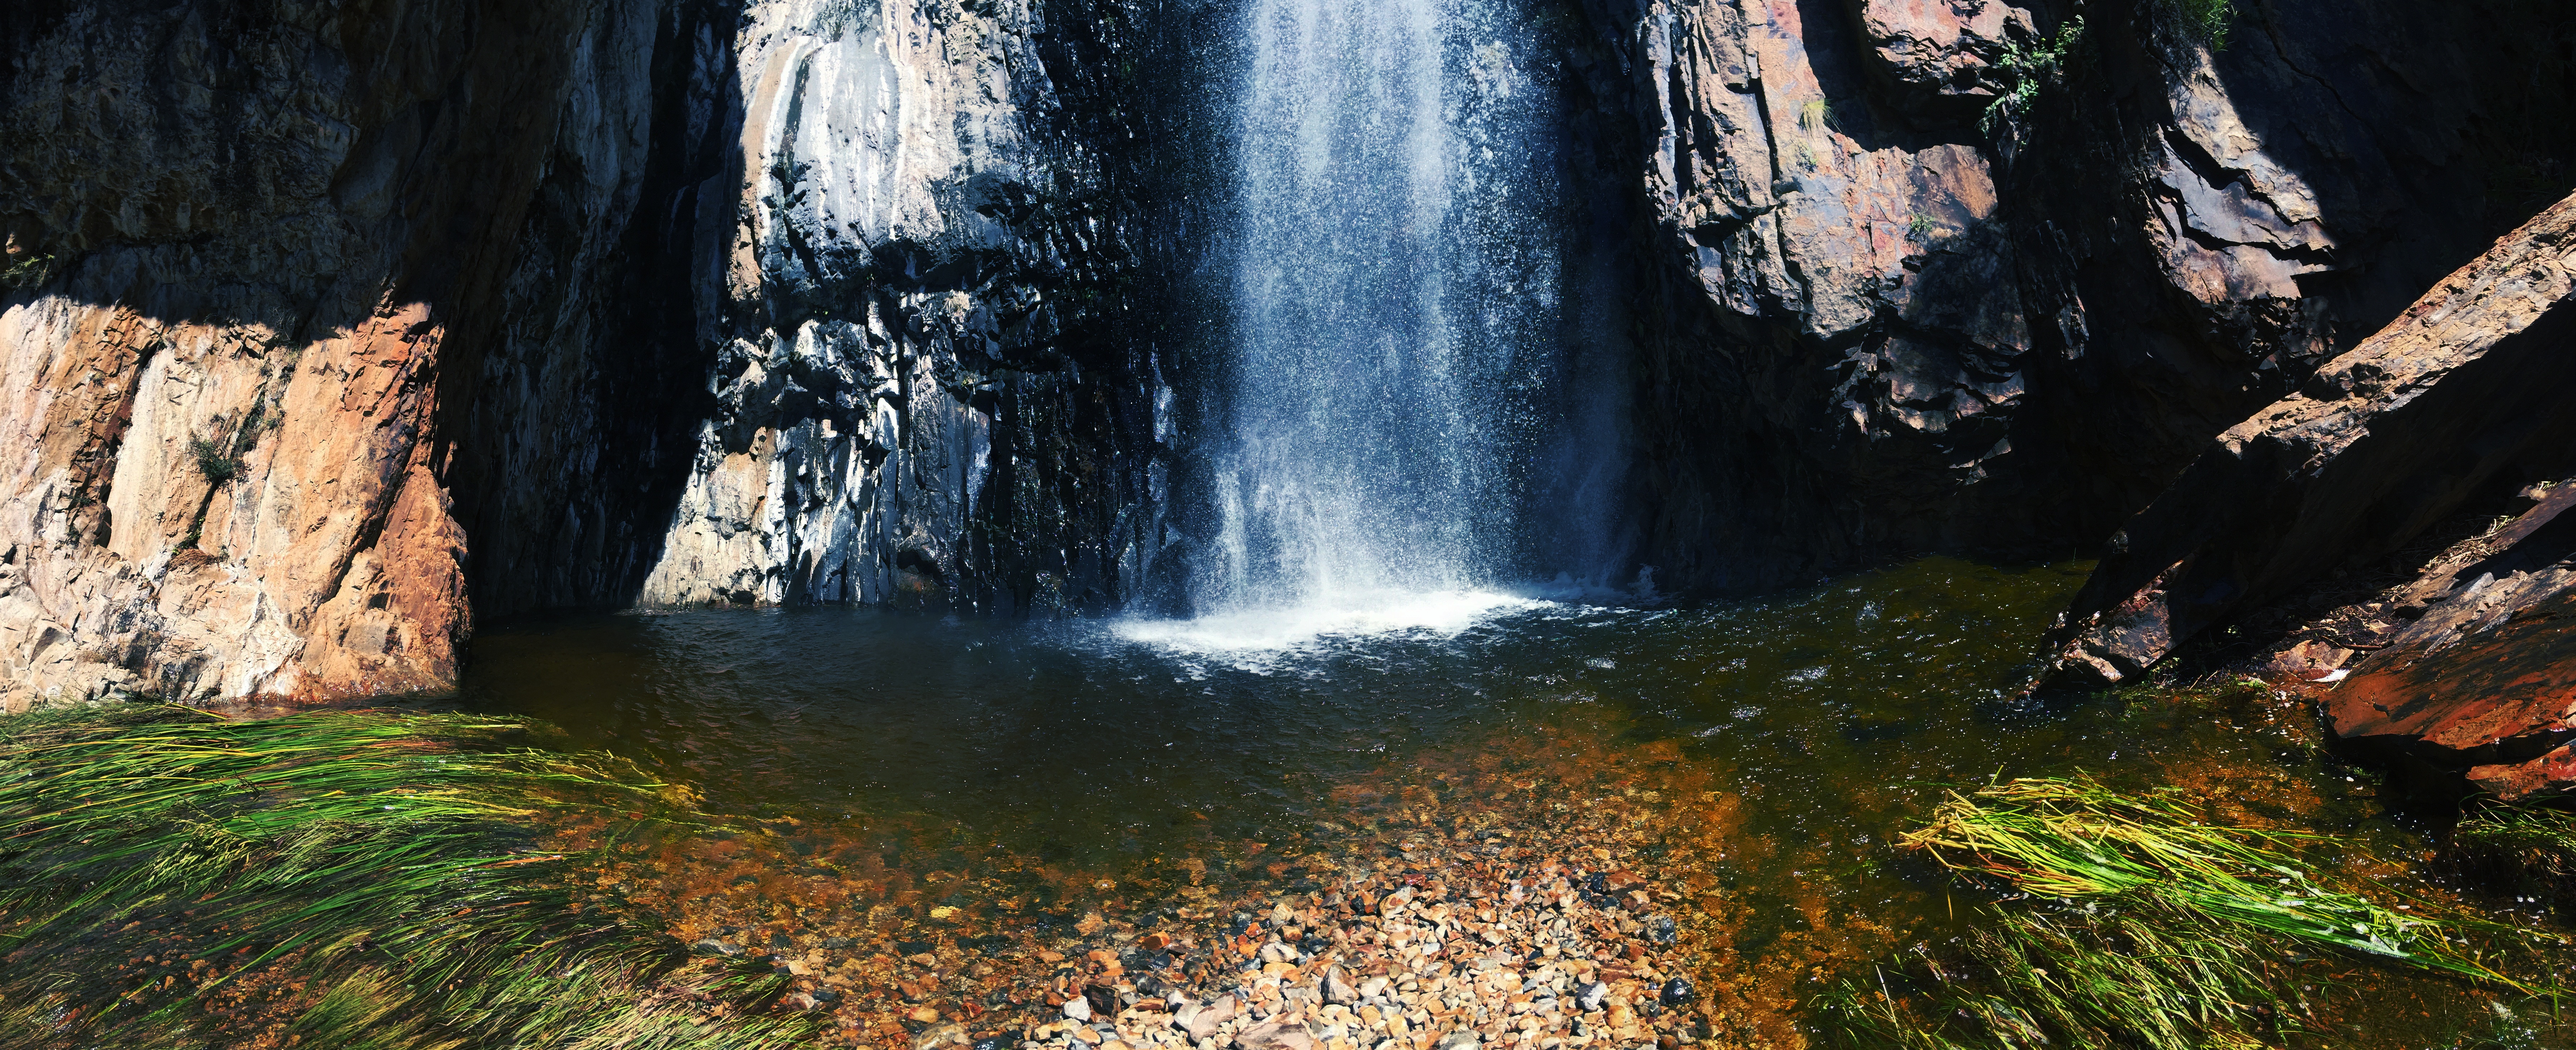
water, rock, waterfall, adventure, formation, autumn, body of water, water feature